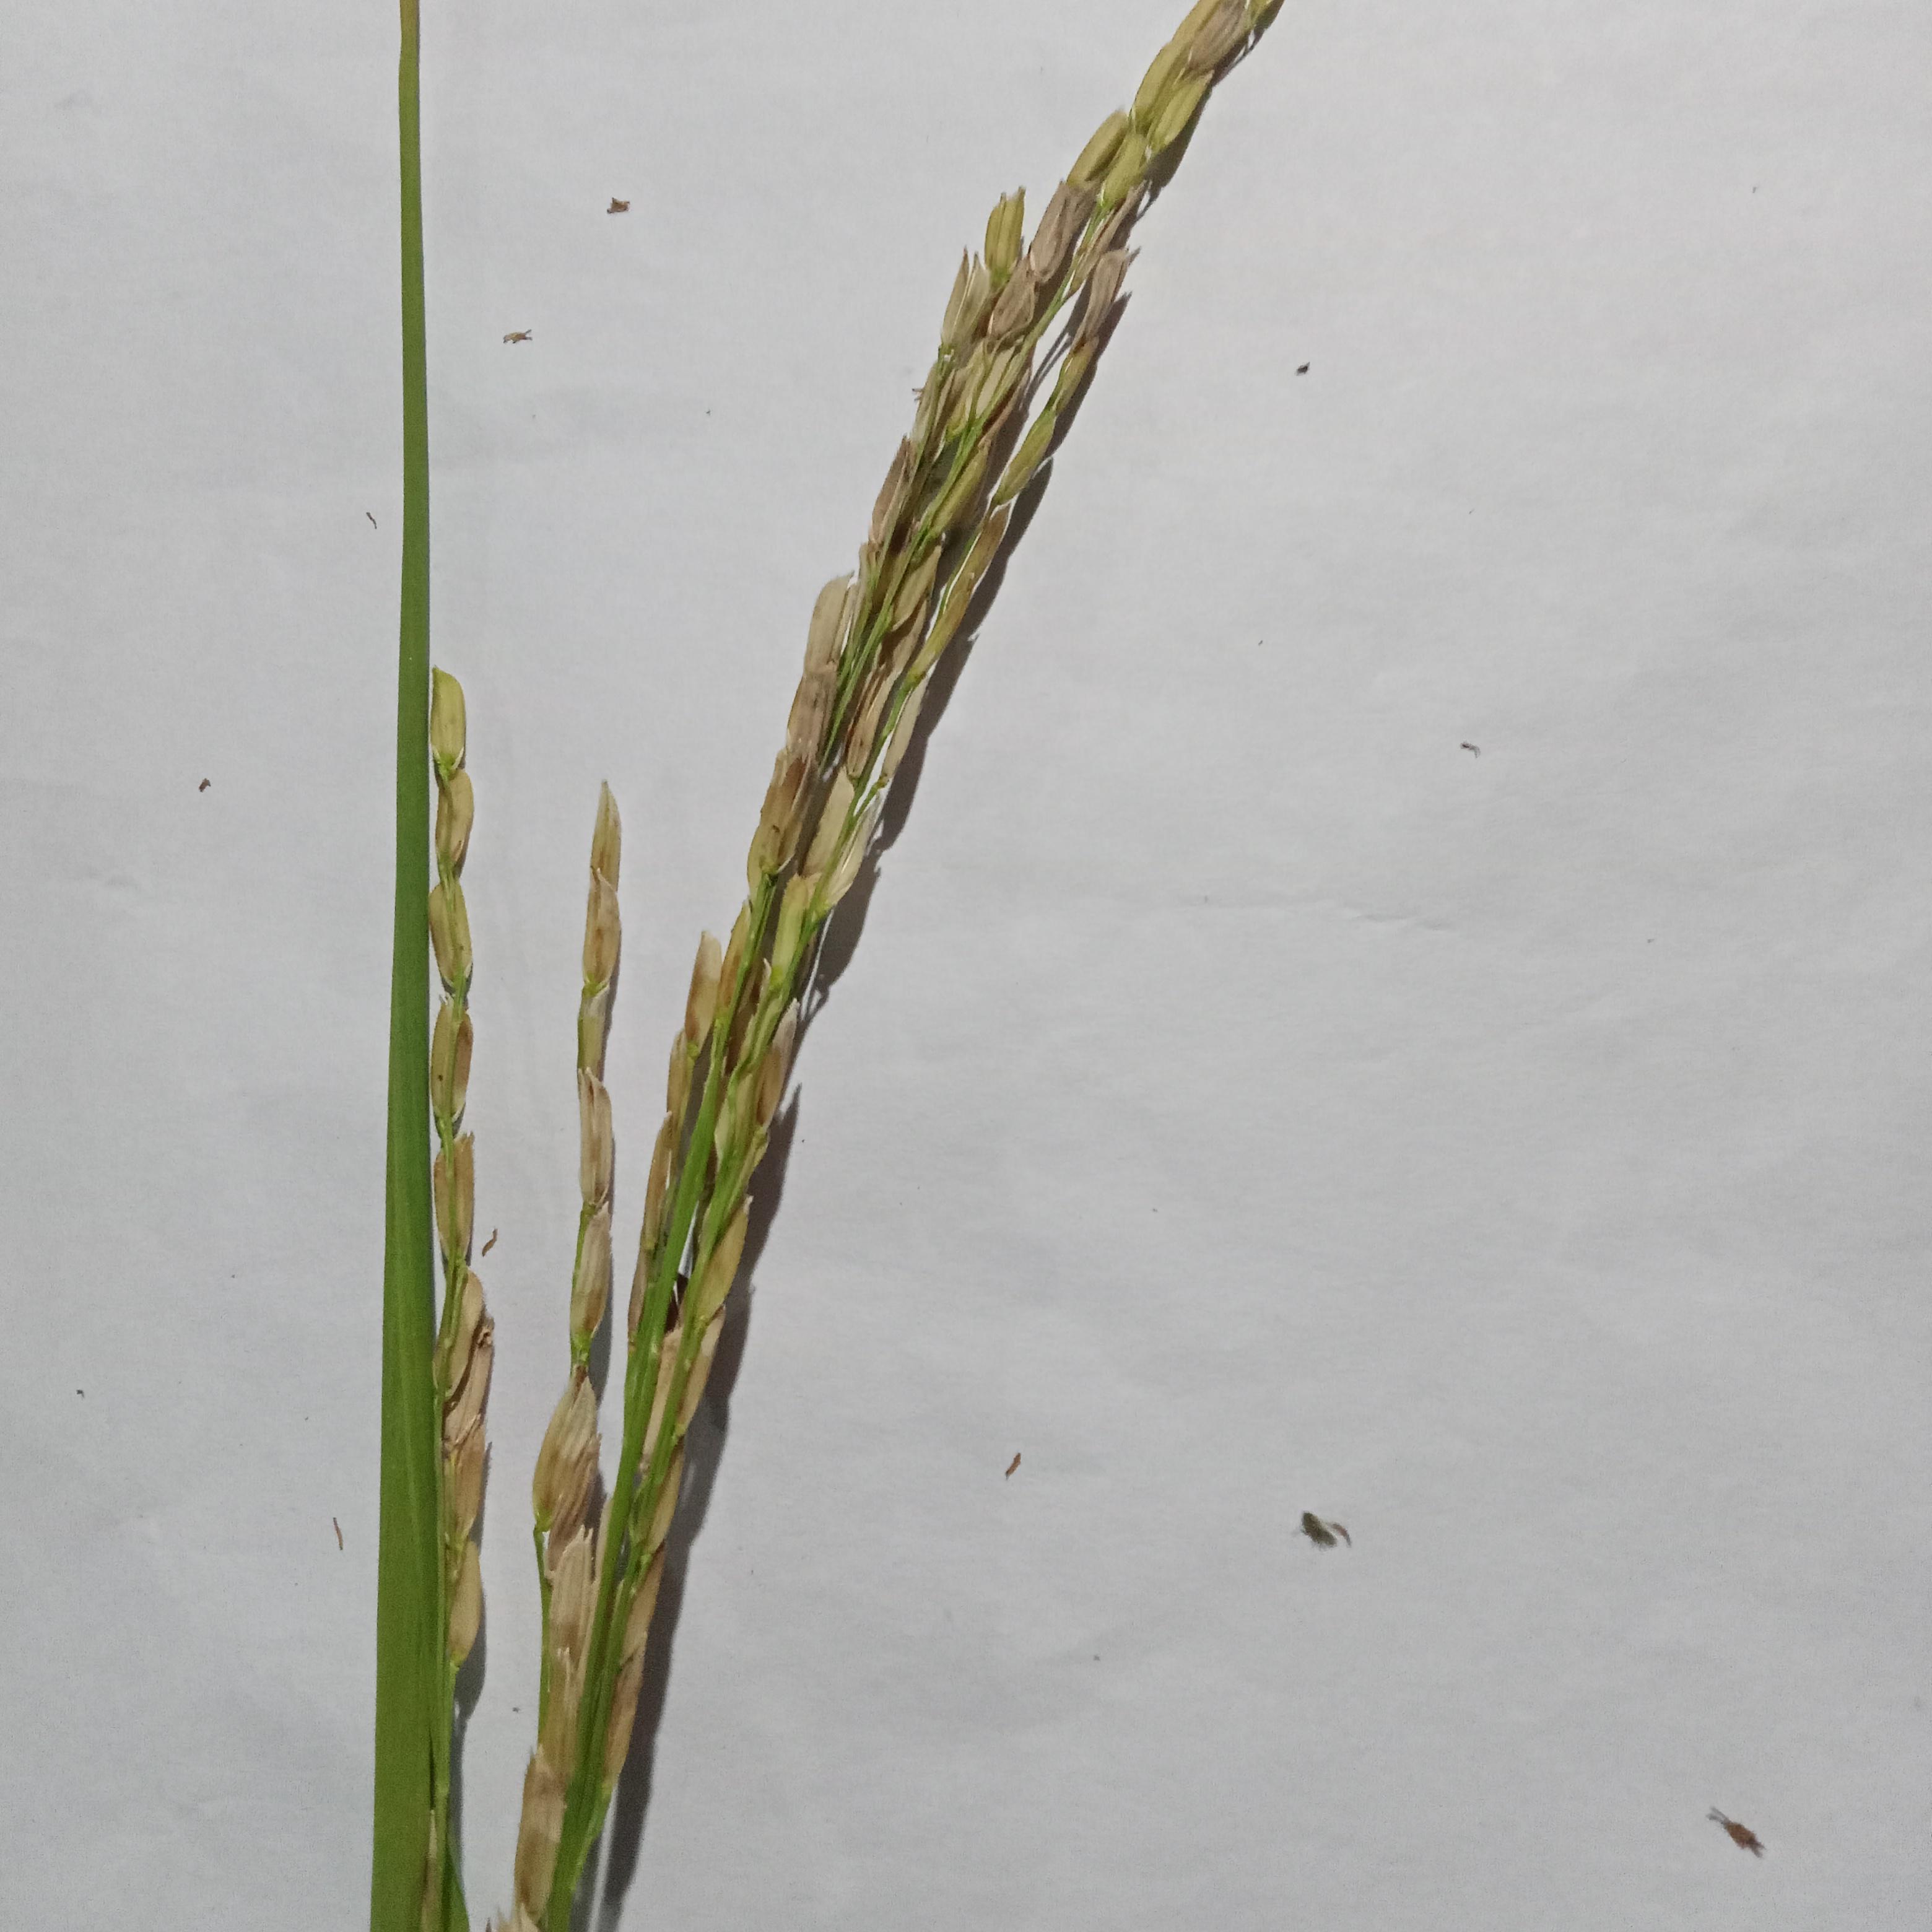
Label: Rice___Neck_Blast